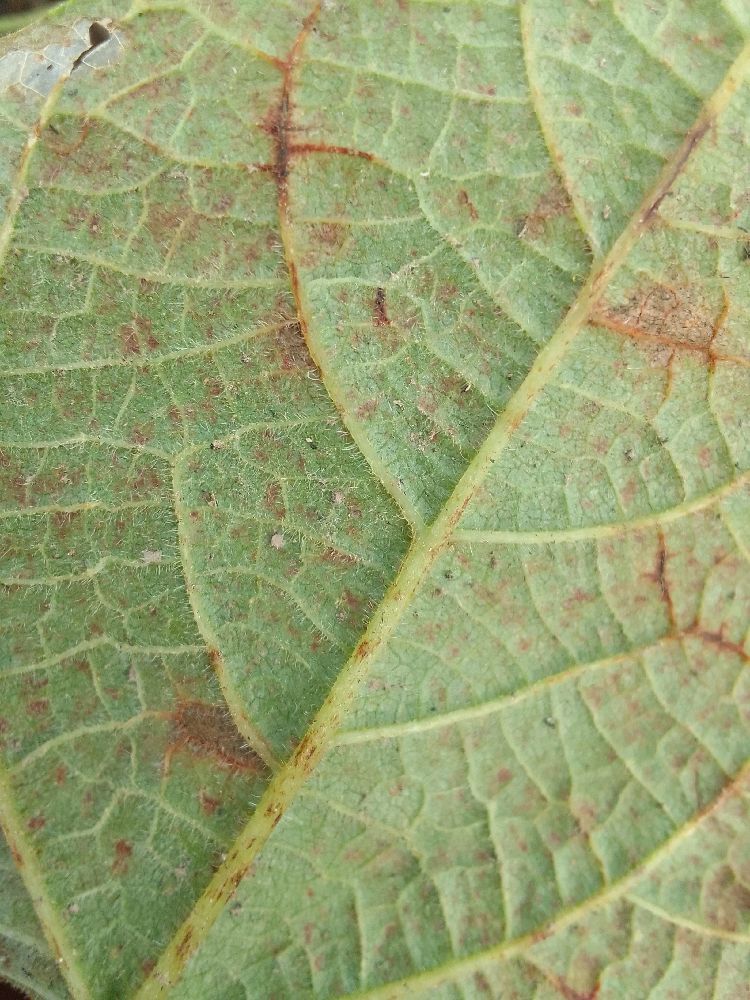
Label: anthracnose